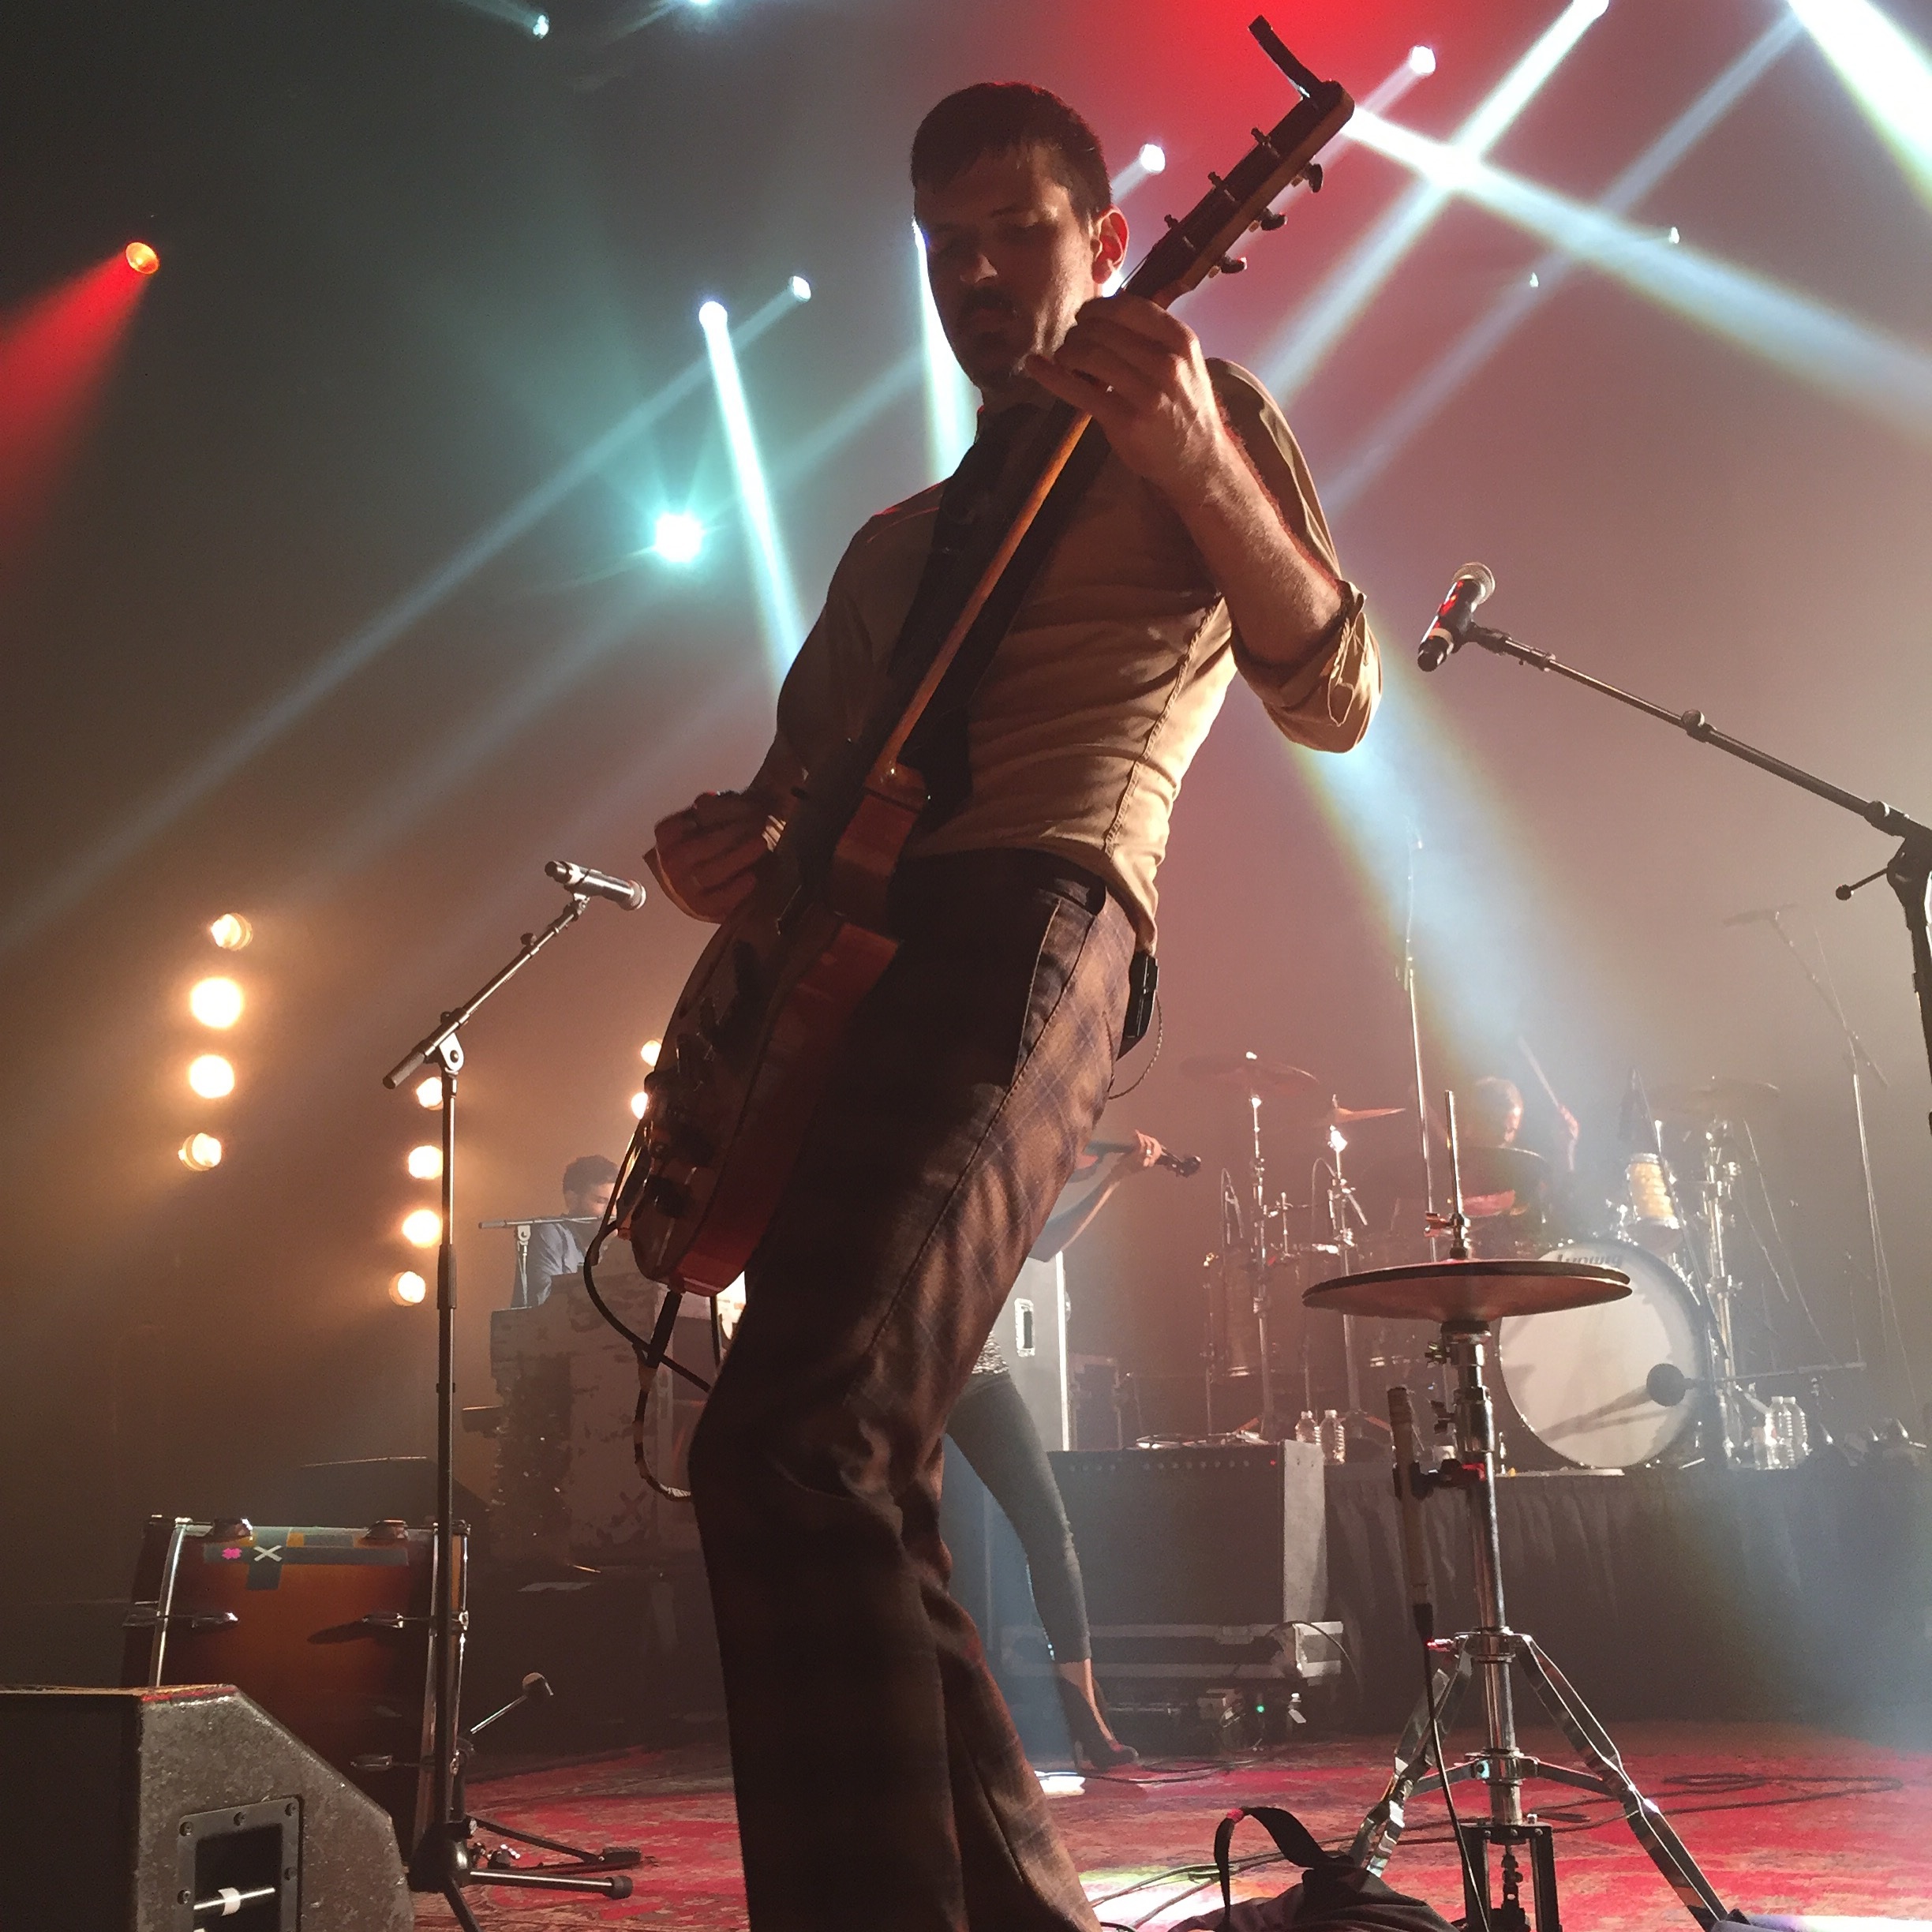
music, guitar, concert, show, solo, musician, guitar player, electric guitar, performance art, stage, performance, bassist, singing, scene, event, guitarist, drums, drummer, entertainment, performing arts, concert stage, singer songwriter, rock concert, string instrument, avett, spotlights, seth